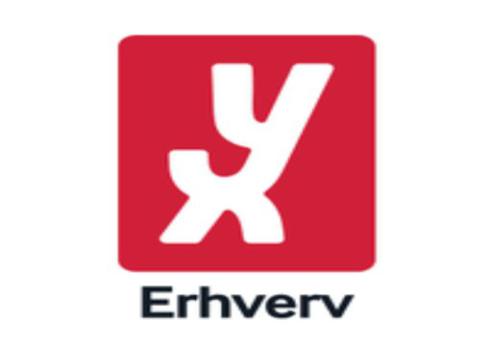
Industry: Others